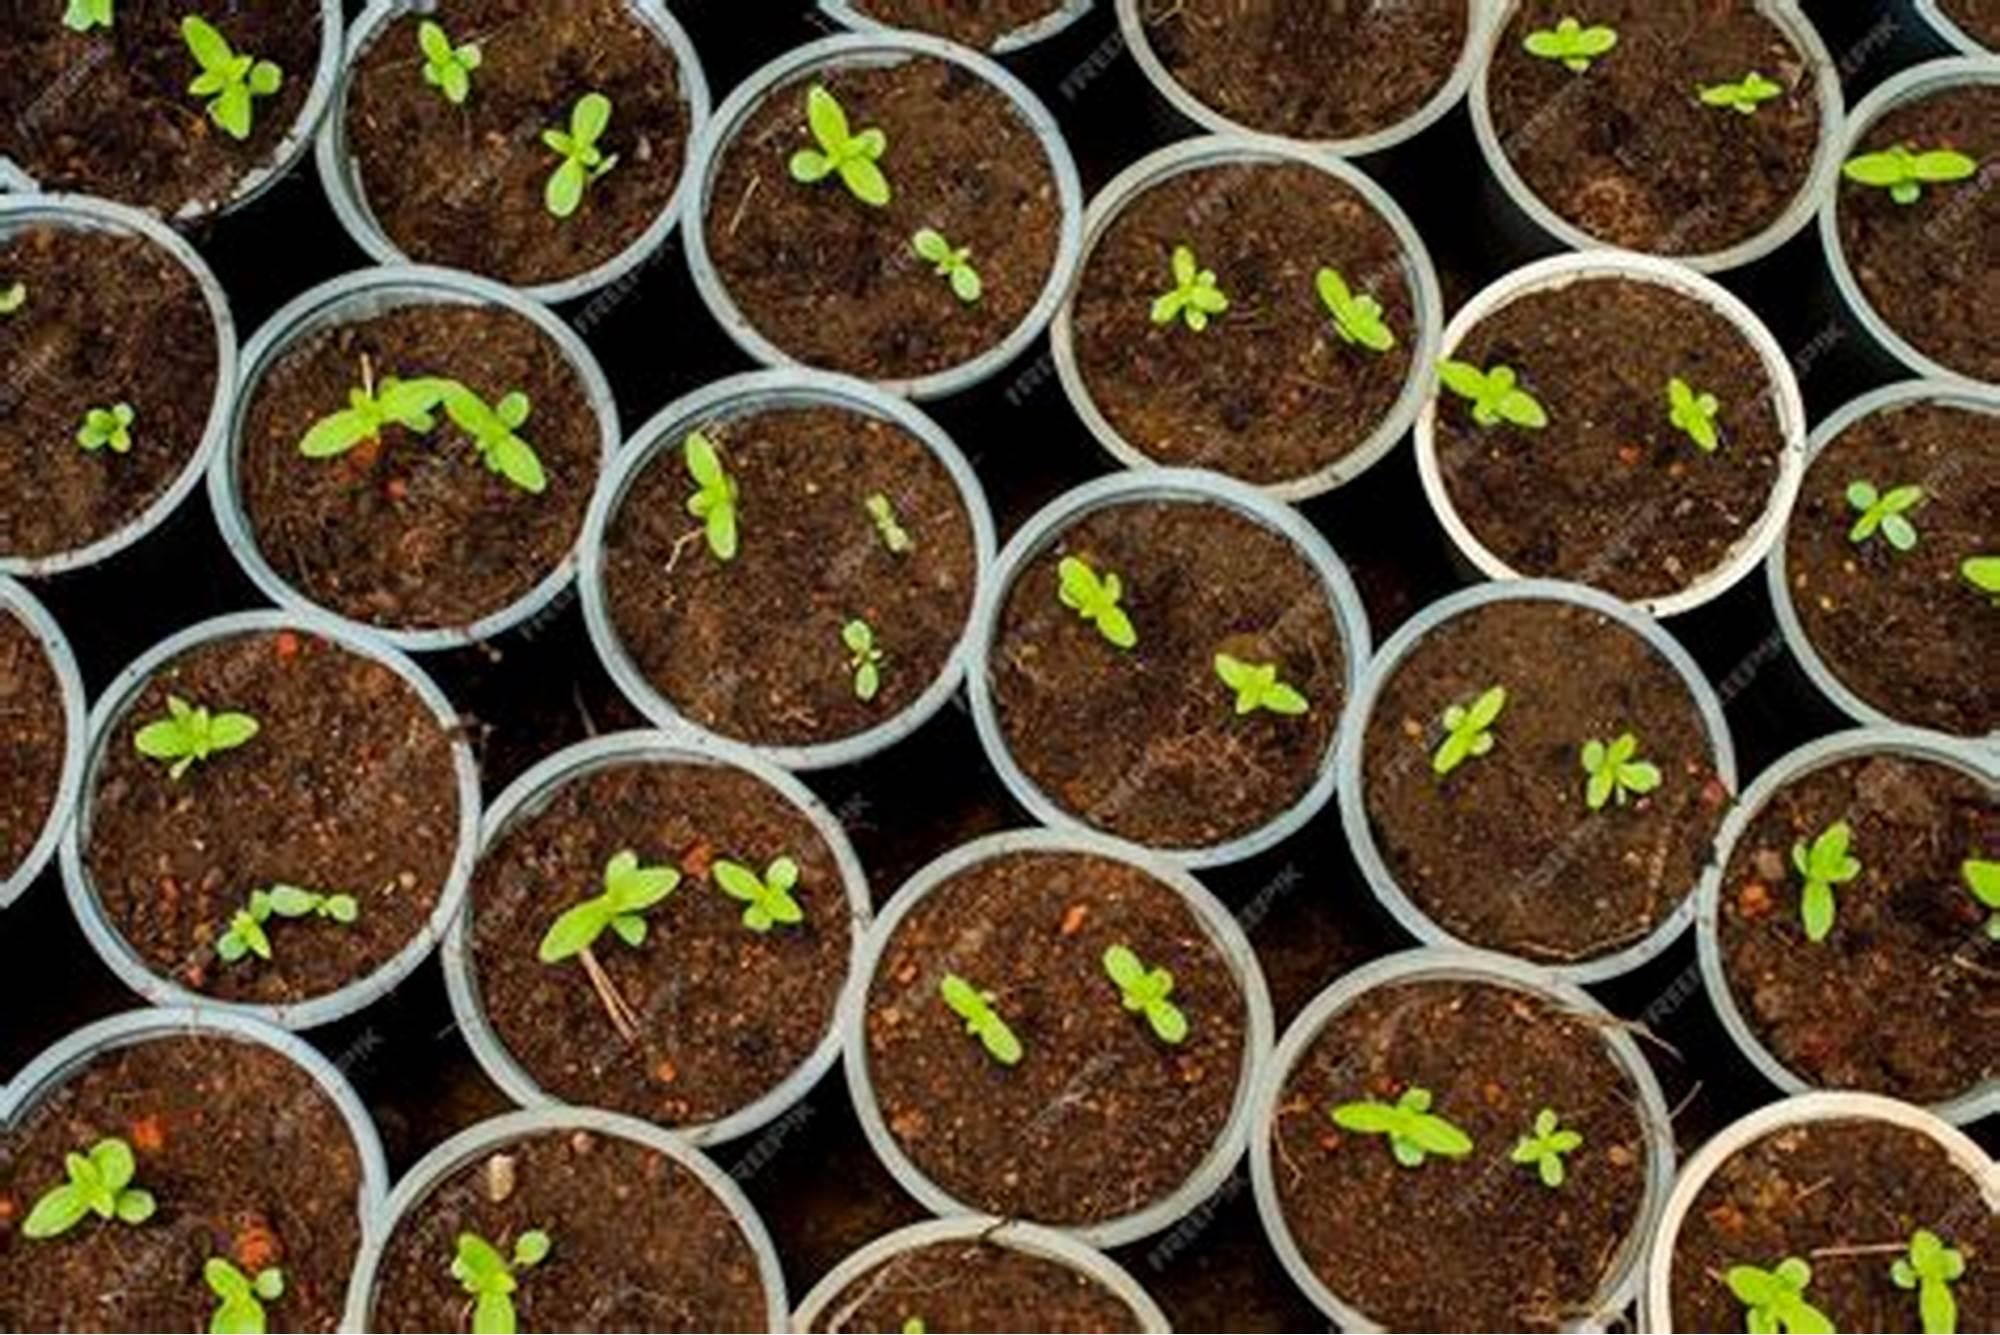
Miche midogo iliyo ndani ya vikopo vya plastiki, miche hii iko katika hatua za awali za ukuaji.